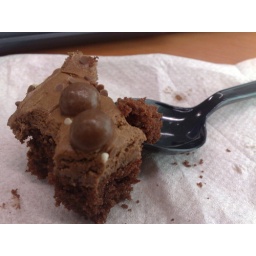
More cake in the office